Reich Flight Tax

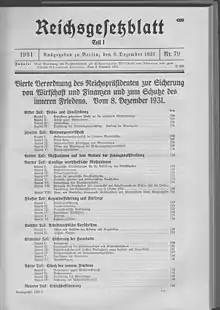
The emergency decree of 8 December 1931.

The "Reich" Flight Tax was one of many other measures implemented by the "Fourth Decree of the Reich President on the Protection of the Economy and Finance and on the Defense of Civil Peace" (published in the "Reichsgesetzblatt" 1931 I, pp. 699–745.): there were also regulations on prices, interest rates, the housing industry, social insurance, labor law, and financial rules, as well as gun control regulations and the forbidding of uniformed bodies.